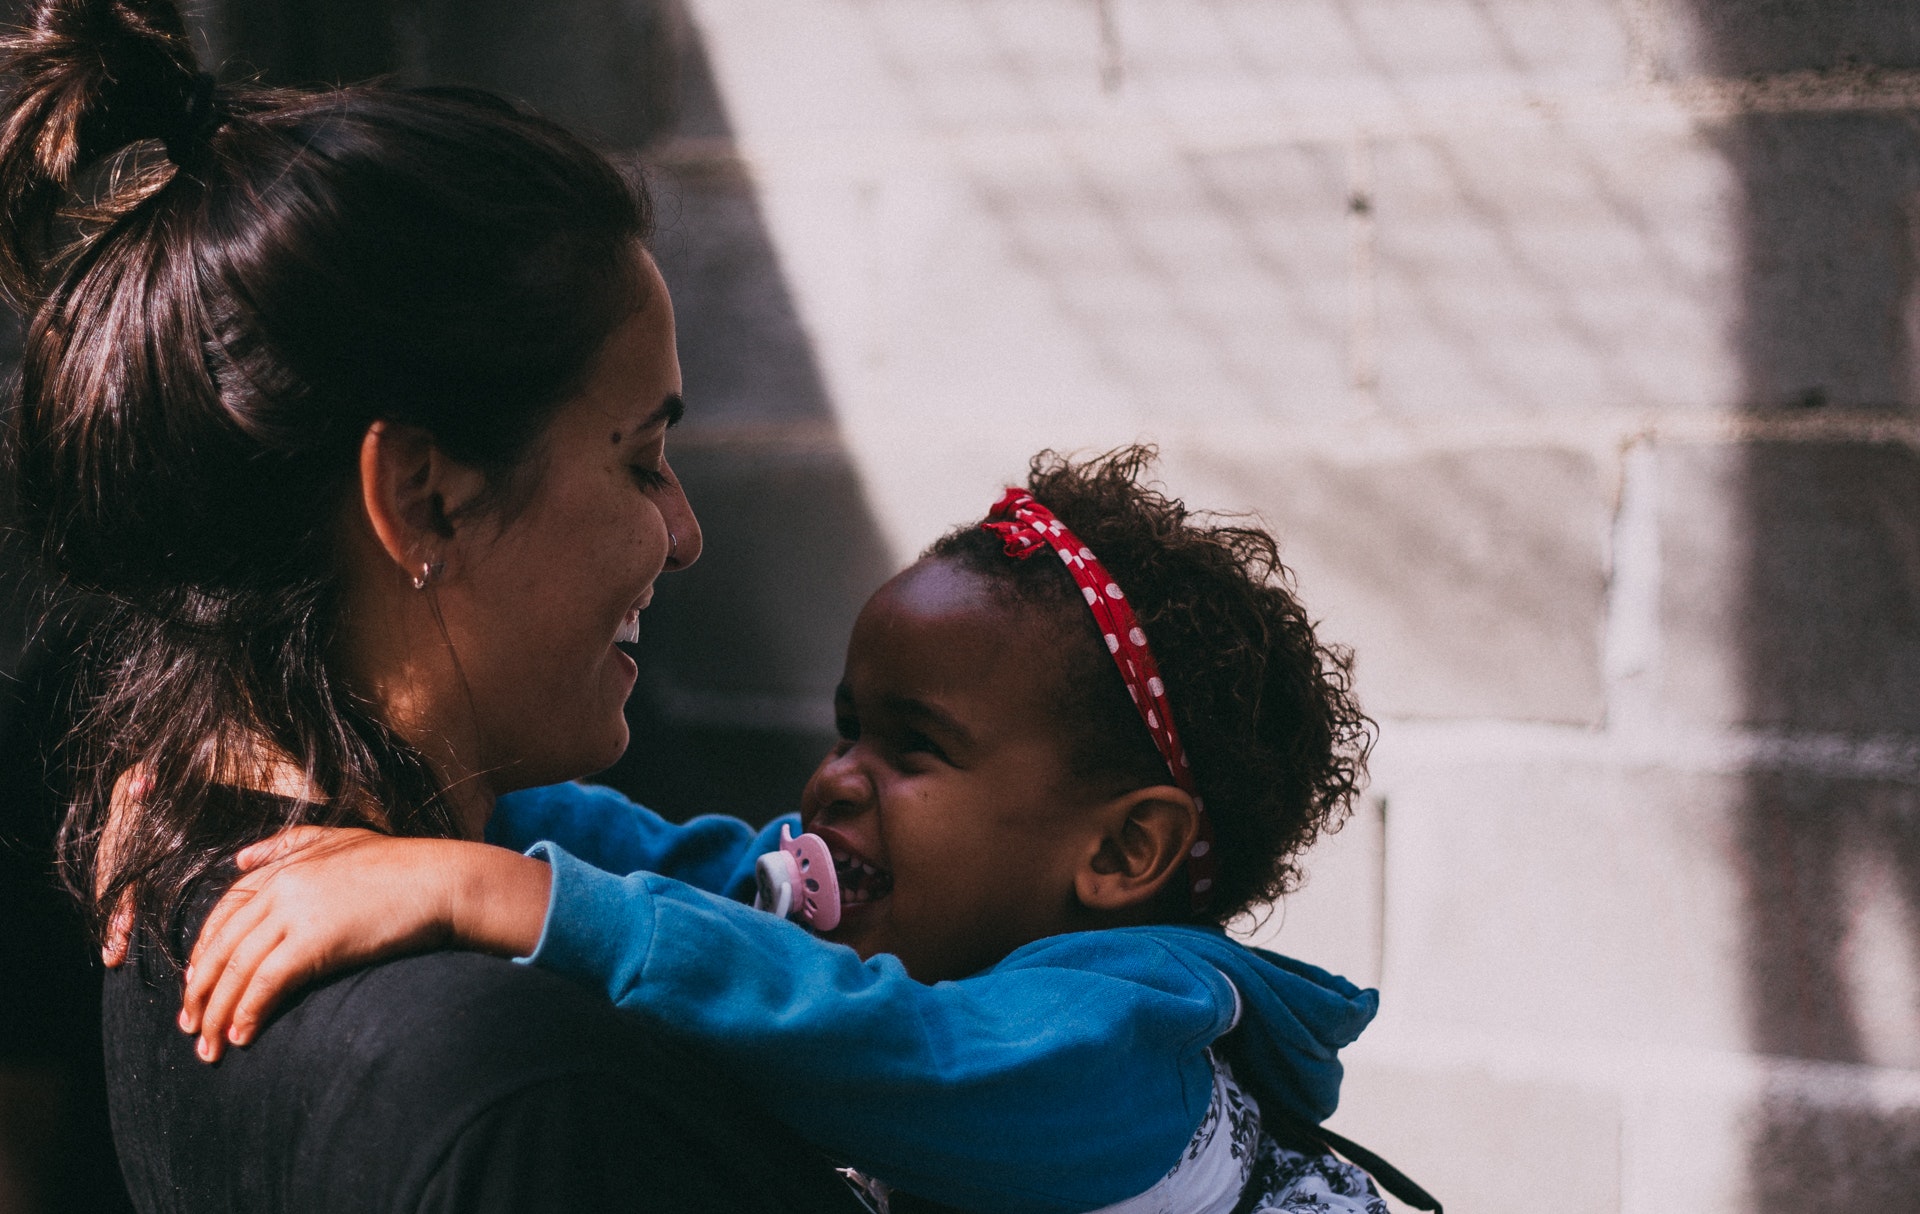
people, child, interaction, human, eye, smile, happy, adaptation, toddler, love, photography, baby, black hair, ear